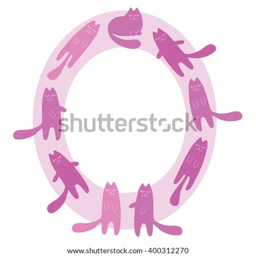
cute photo frame or card with cats for children .